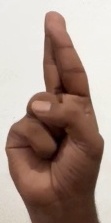
ASL sign: R